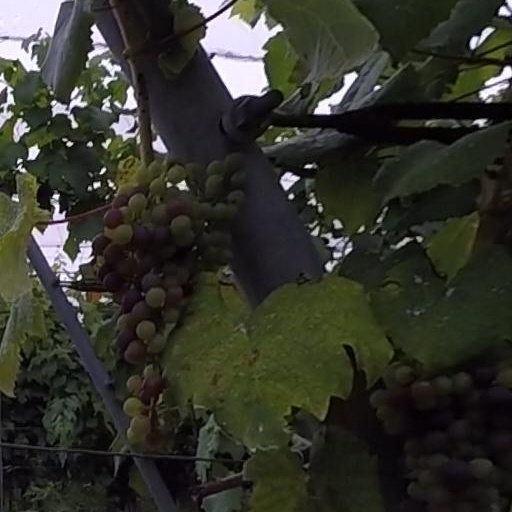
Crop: grape